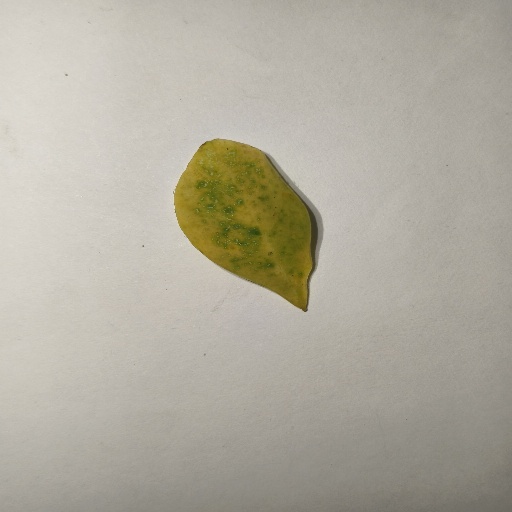
Species: Sojina
Leaf condition: Yellow Leaf